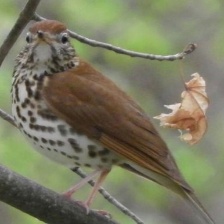
Species: WOOD THRUSH
Scientific name: HYLOCICHLA MUSTELINA